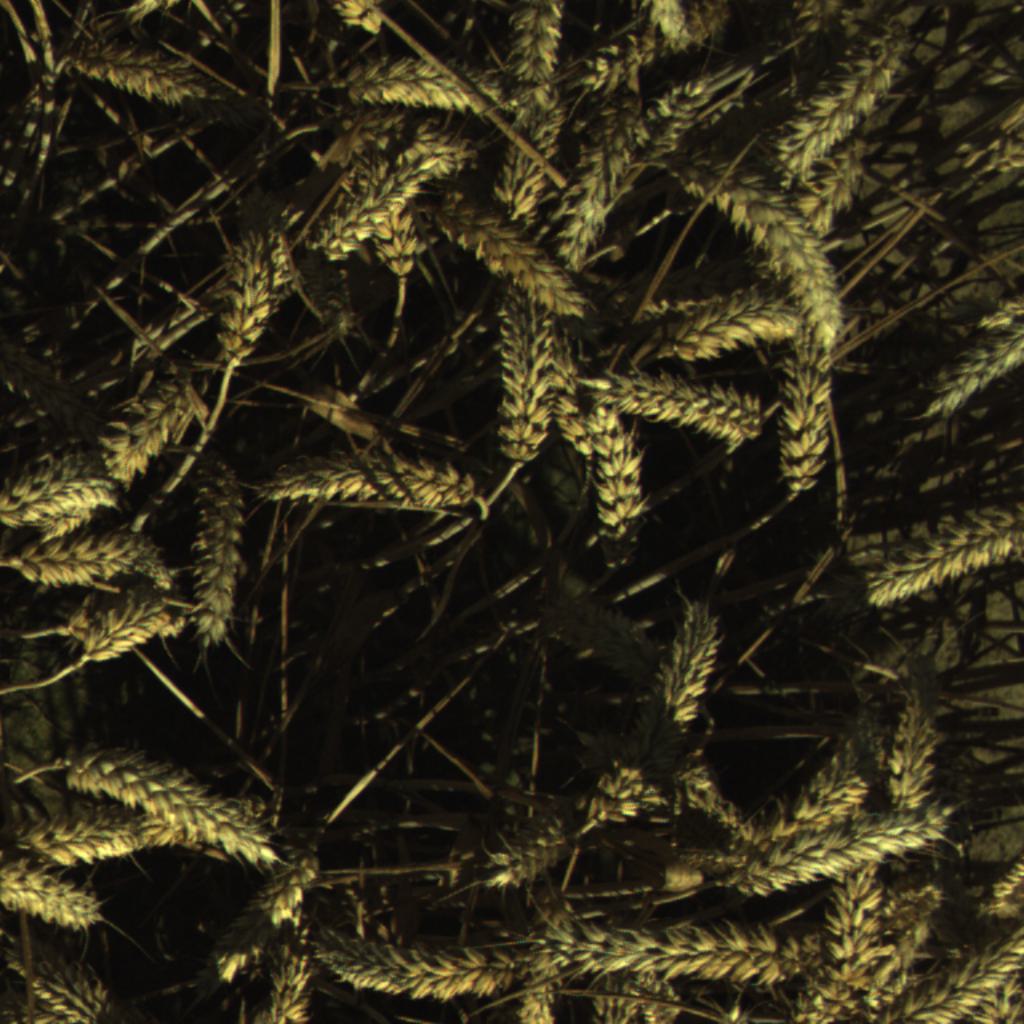
Country: Belgium
Location: Gembloux
Wheat development stage: Ripening